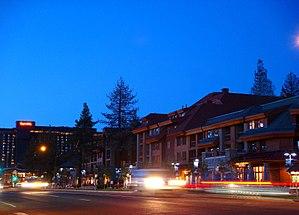
South Lake Tahoe est une municipalité du comté d'El Dorado, en Californie, aux États-Unis, située dans la Sierra Nevada, sur la rive sud du lac Tahoe, le plus grand lac alpin d'Amérique du Nord. Elle comptait 23 609 habitants au recensement effectué en 2000.